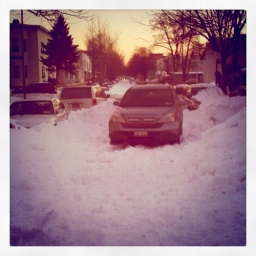
car left in the middle of the street for 24 plus hrs!